Tecpatl

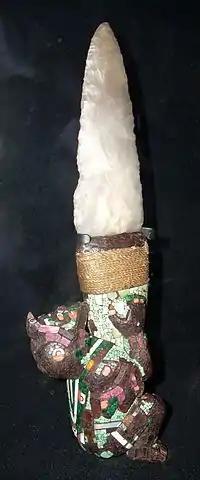
Aztec or Mixtec sacrificial knife, probably for ceremonial use only, in the British Museum.

The flint knife, is also represented in the following sections of the Sun Stone: